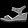
Label: Sandal